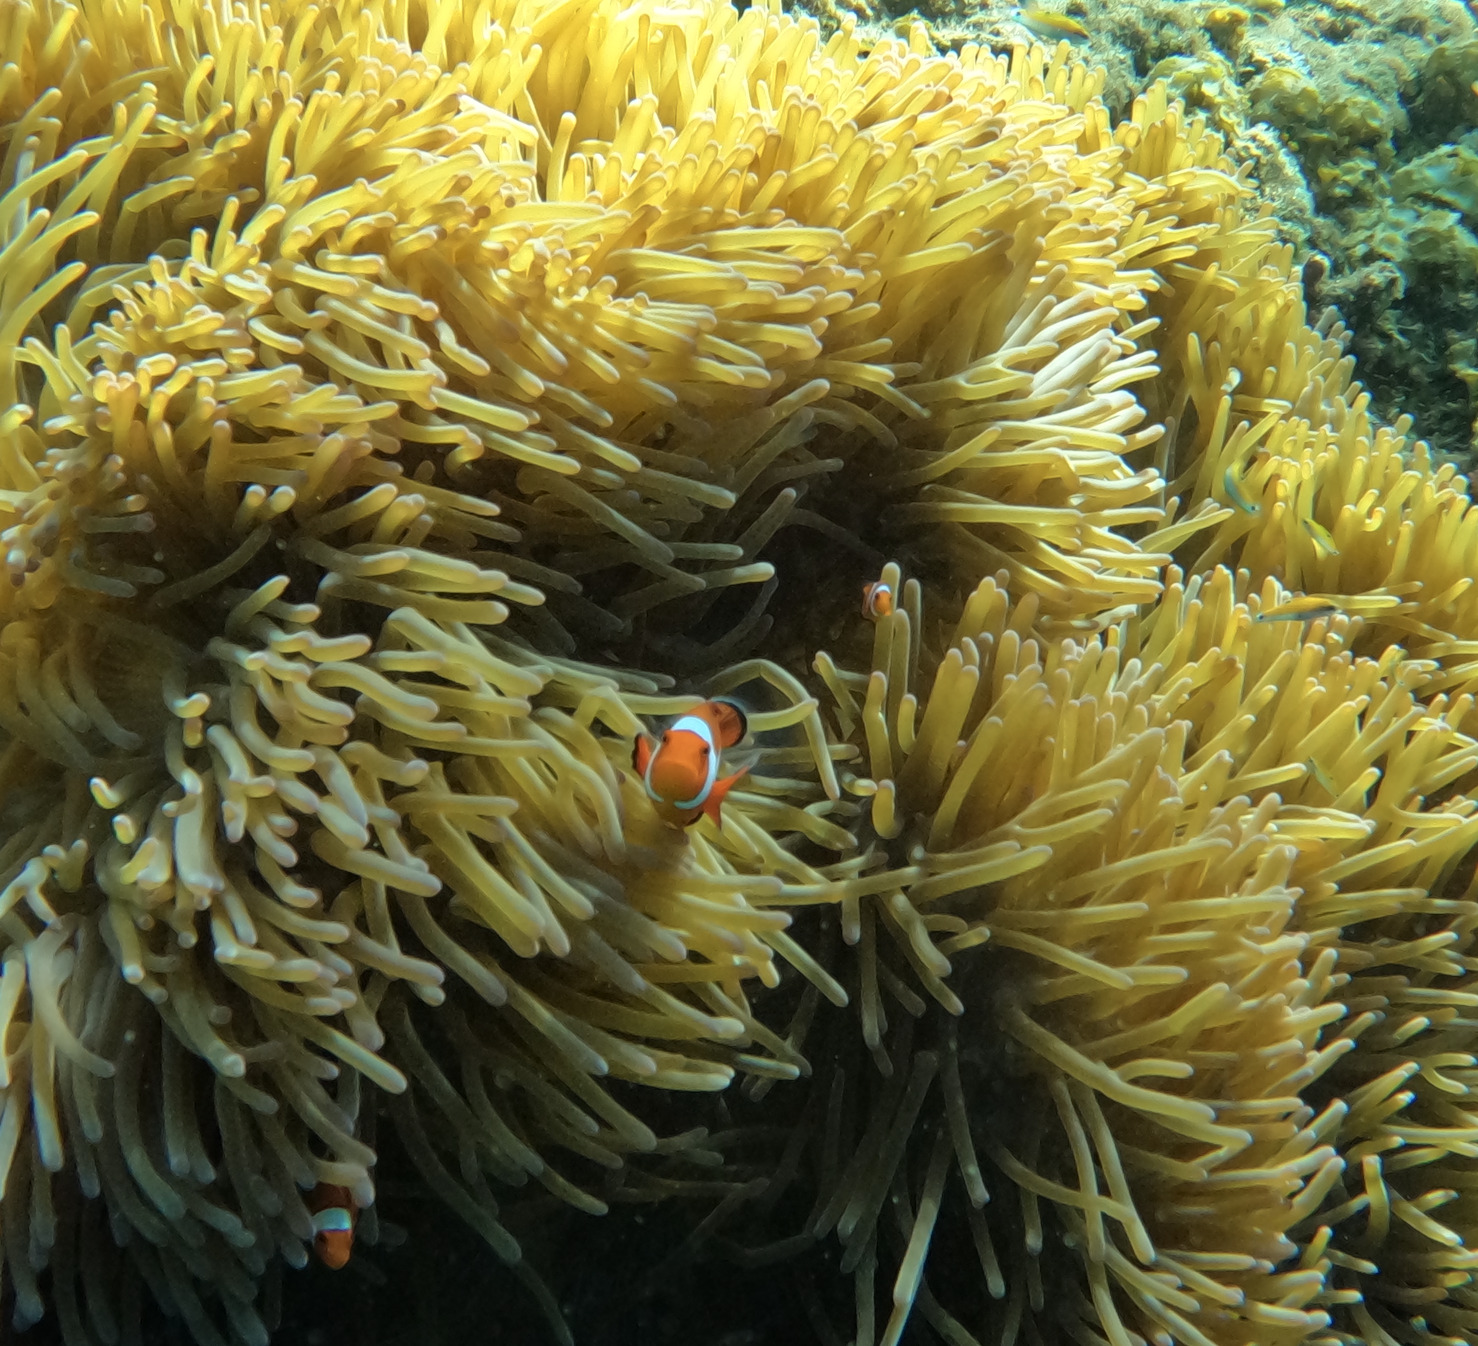
Amphiprion ocellaris (Ocellaris Anemonefish)